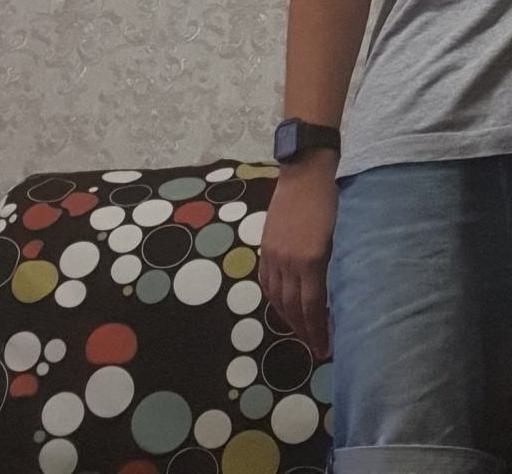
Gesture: no_gesture